Vadsø Municipality

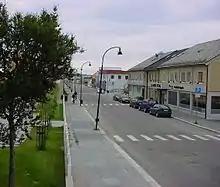
The street of Tollbugata in Vadsø

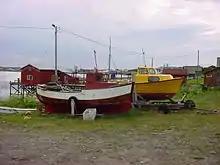
Fishing boats on land in Vadsø

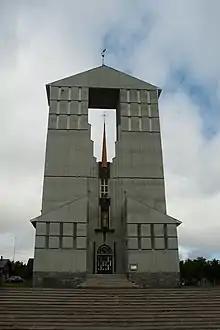
Vadsø Church

The village of Vadsø was granted town status in 1833. In 1838, the town of Vadsø and the entire rural district surrounding the Varangerfjorden were established as the new Vadsø Municipality (see formannskapsdistrikt law). The law required that all towns should be separated from their rural districts, but because of a low population and very few voters, this was impossible to carry out for the municipality of Vadsø in 1838. (This was also true in the nearby towns of Hammerfest and Vardø.)